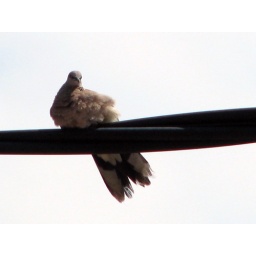
bird resting on cable in front of house